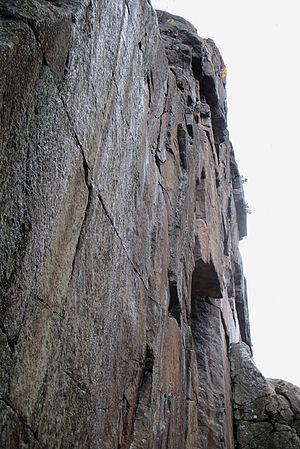
Forêt ancienne du Mont Wright, parc public de promenade et d'escalade à Stoneham-et-Tewkesbury au nord de la ville Québec dans région administrative de la Capitale-Nationale. Province de Québec, Canada.
Le parc de la forêt ancienne du mont Wright est un parc public et une aire protégée à Stoneham-et-Tewkesbury au Canada. Il est situé sur le bord de la route 175 à 30 kilomètres au nord de la ville de Québec à l'entrée de la Réserve faunique des Laurentides, en direction de la région de Saguenay–Lac-Saint-Jean.